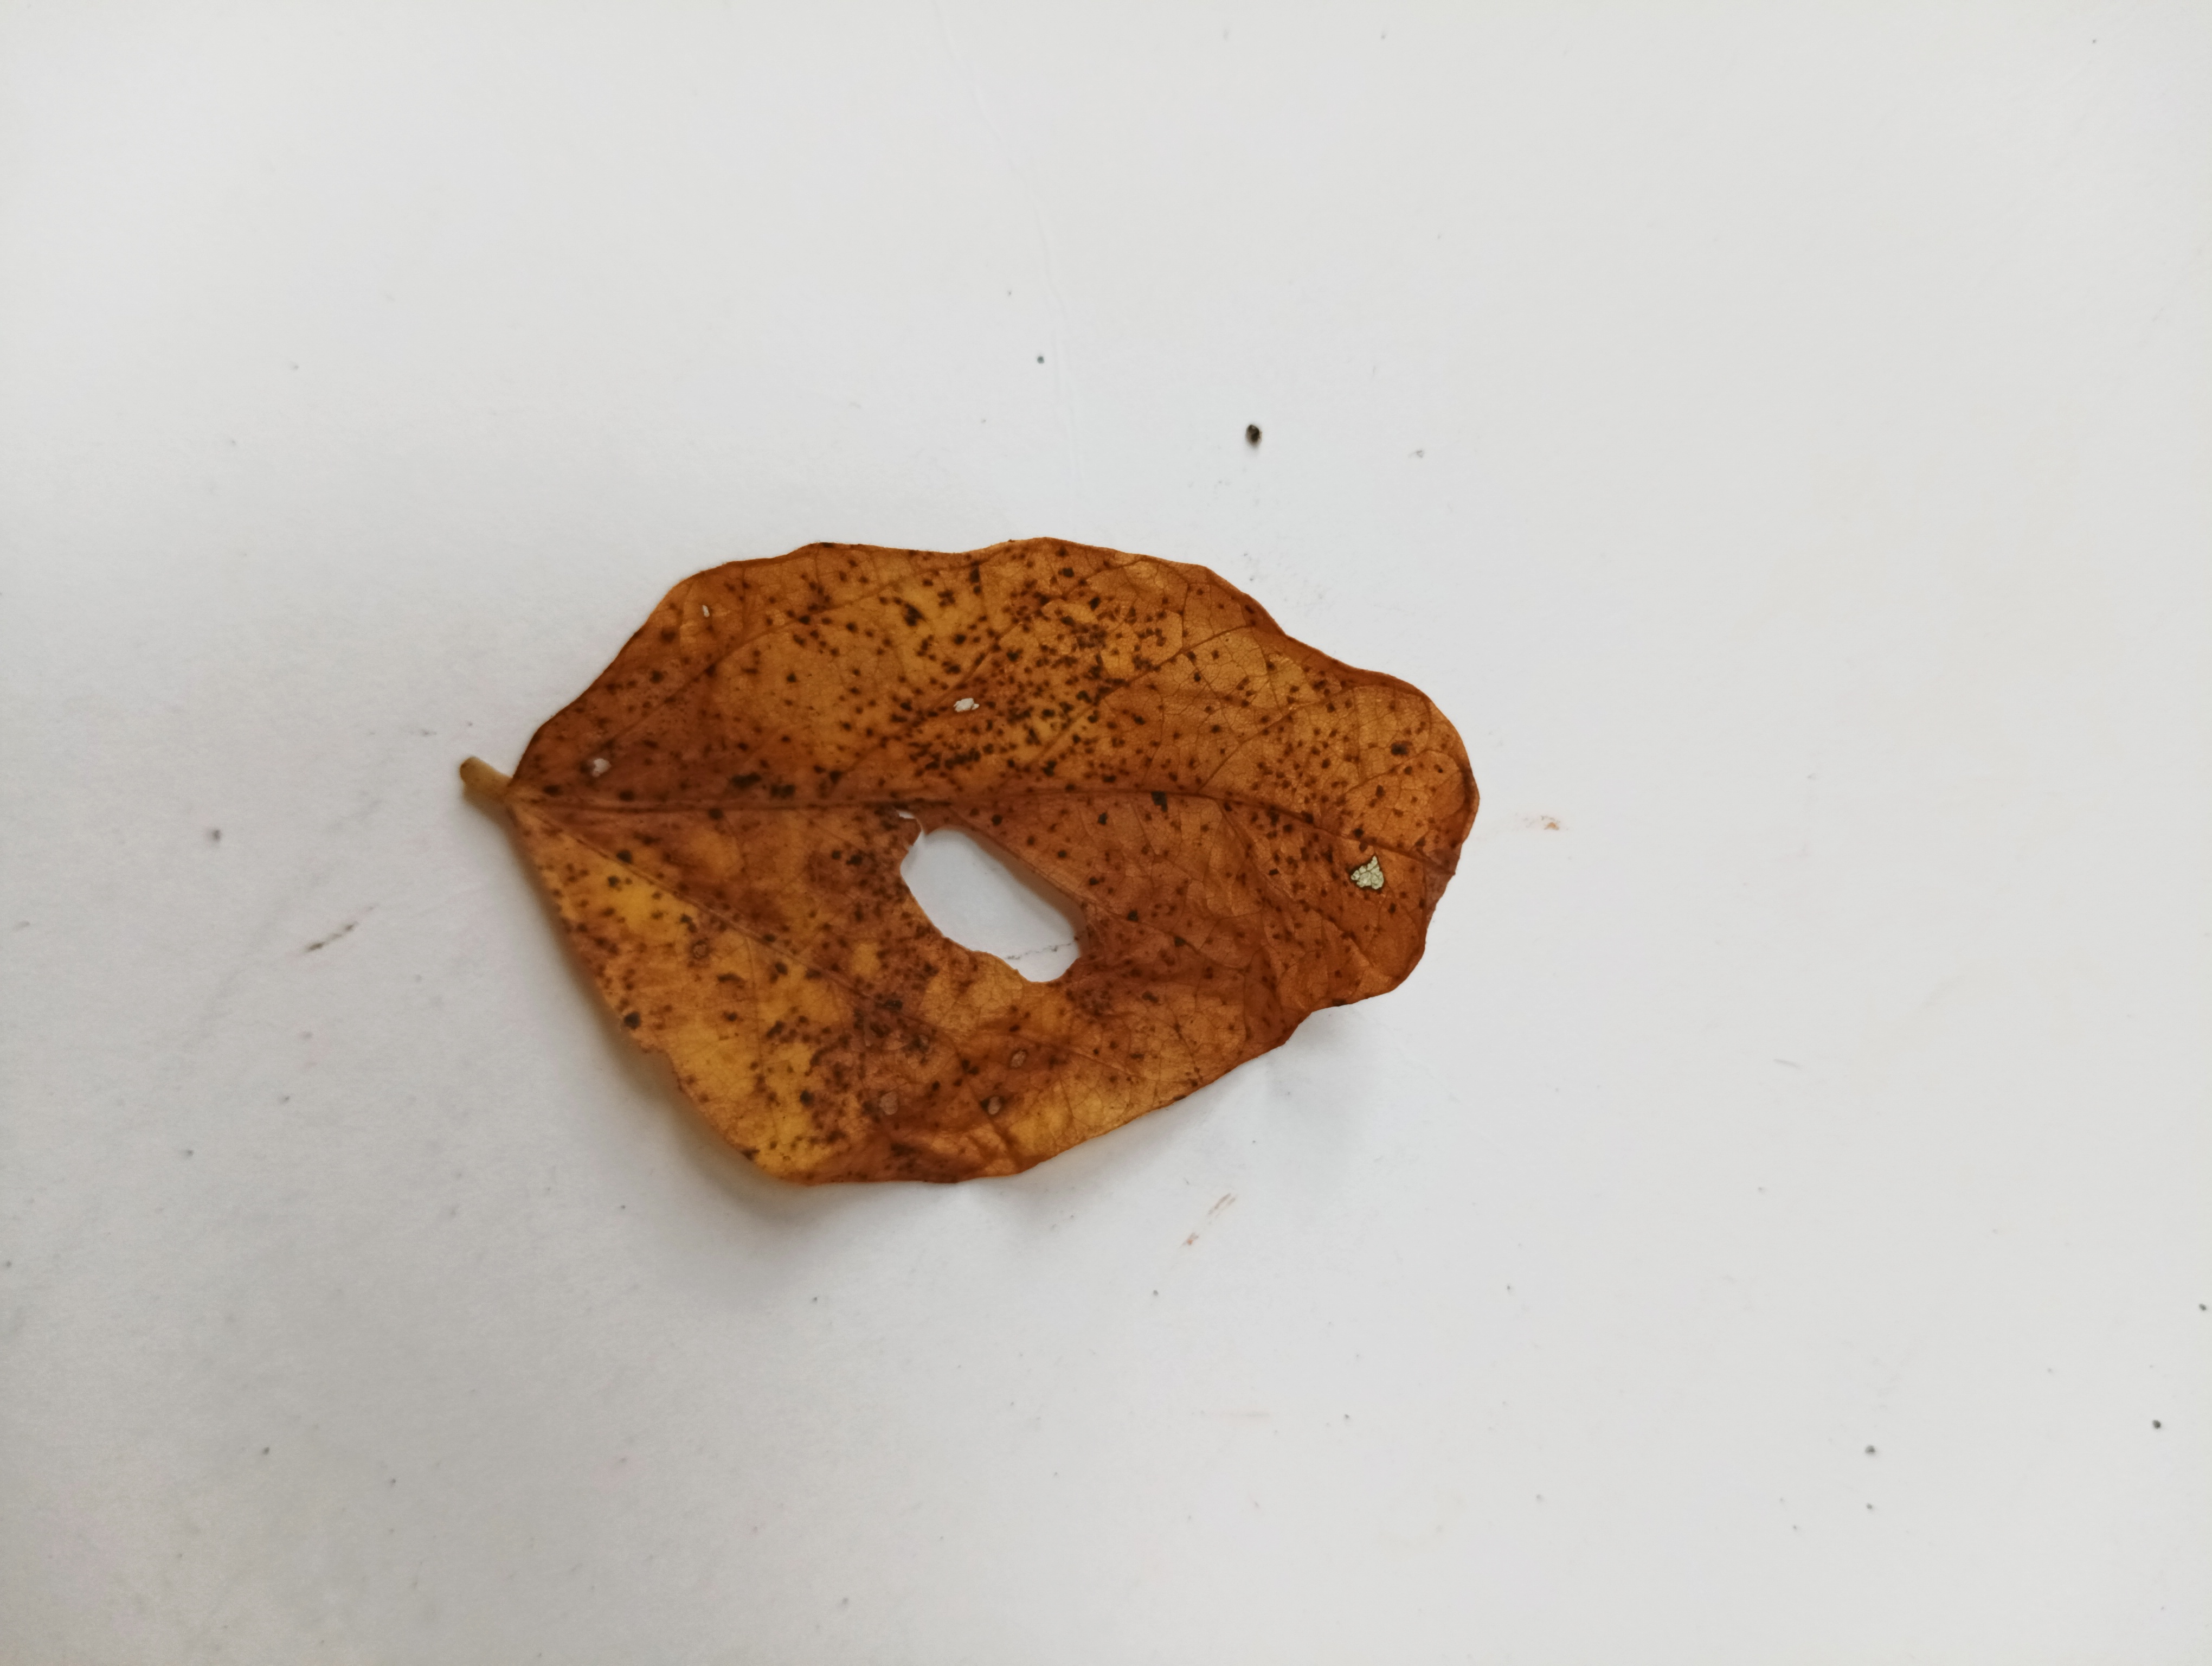
Label: Dry_leaf